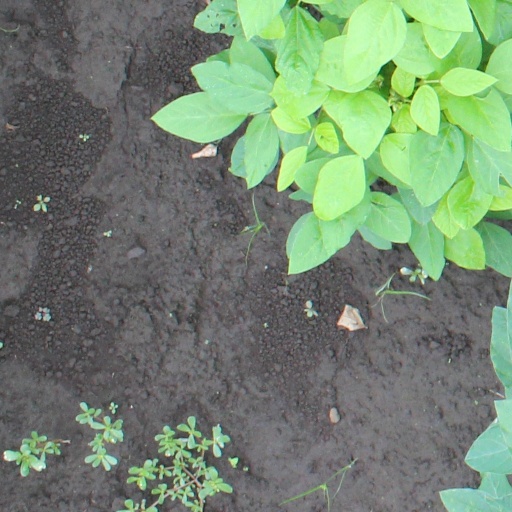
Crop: soybean